Super Street Fighter IV: Arcade Edition

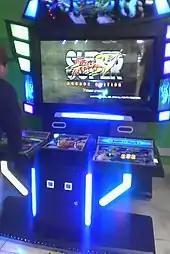
A "Super Street Fighter IV: Arcade Edition" arcade cabinet

On April 4, 2010, an arcade version of "Super Street Fighter IV" was confirmed by producer Yoshinori Ono during the Japanese "Street Fighter IV" finals. Various playtests were handled in various arcades as well as appearing during the "Street Fighter IV" finals at Tougeki - Super Battle Opera. Shortly before release, images showing debug Xbox 360 achievements from Microsoft's PartnerNet service featuring characters previously only seen in the arcade version of the game were leaked, hinting at a future game update for home systems. In April 2012, before the announcement of "Ultra Street Fighter IV", Capcom community manager Seth Killian had announced that the "Arcade Edition" would be the final version of the "Street Fighter IV" series.